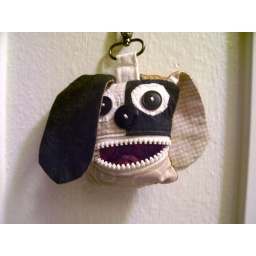
I made this dog pillow for my niece using a pattern by Indygo Junction.